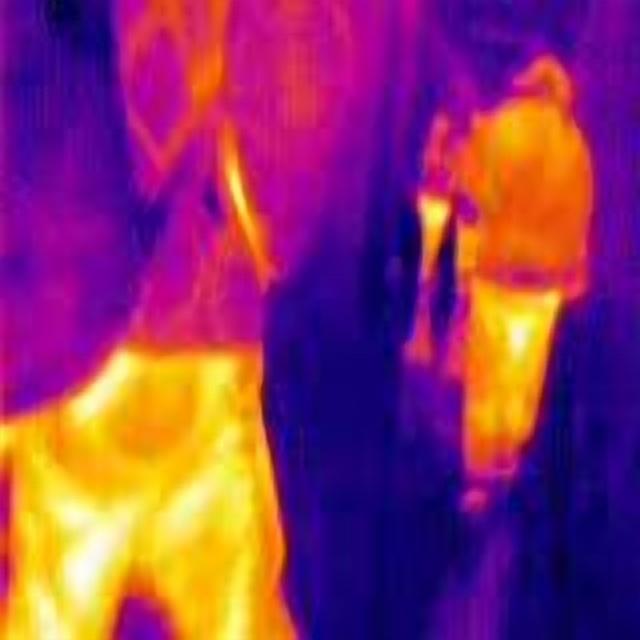
Detected objects:
label: person
label: person
label: person